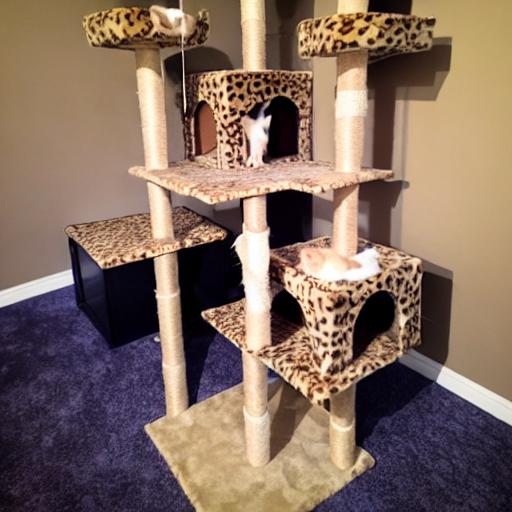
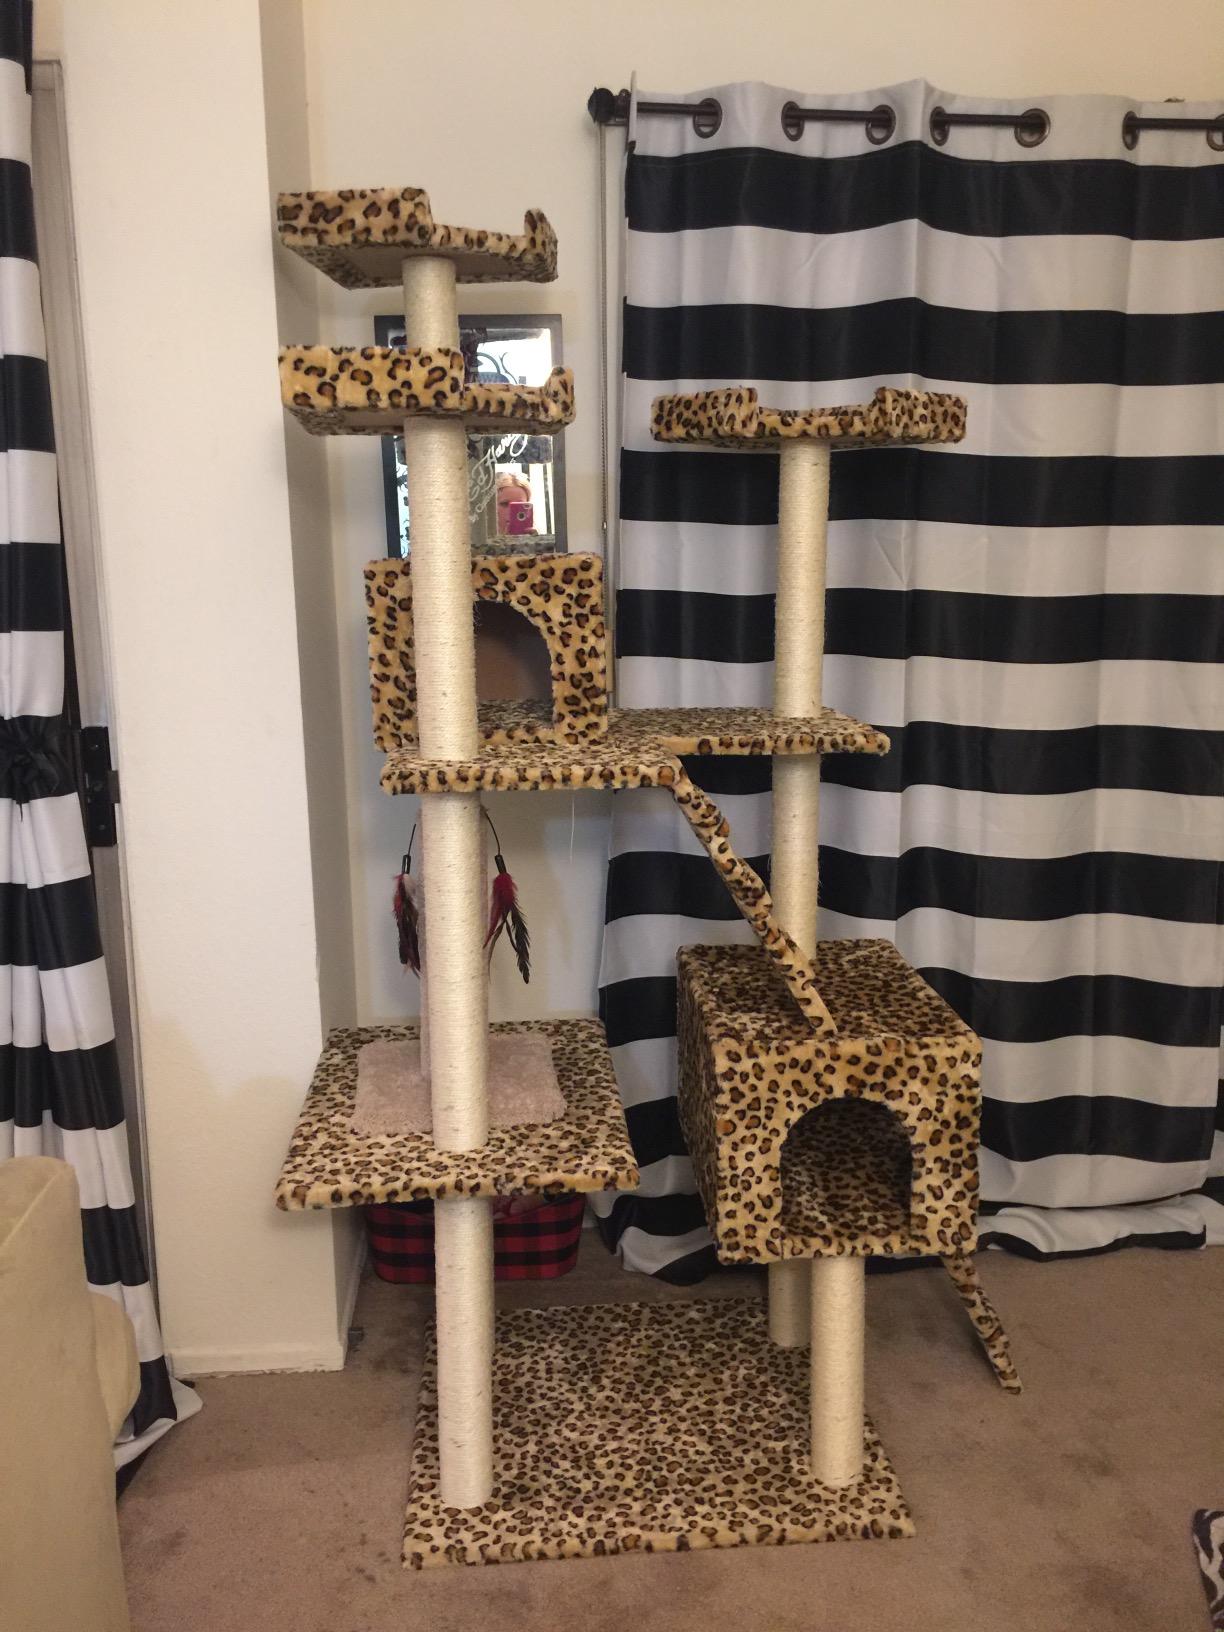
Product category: items_cat tree
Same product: no